Bishwa Ijtema

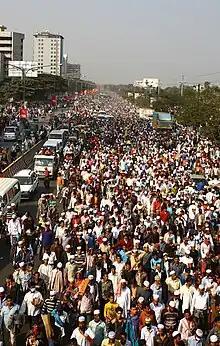
Devotees in the Dhaka metropolitan area

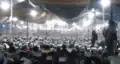
Main stage of Bishwa Ijtema

The whole gathering place is an open field, which is prepared for the gathering with canopies fixed on bamboo poles. Tin canopies and tin fences are provided for foreign guests only. The gathering place is divided first by "khitta" and then by pole number. Participants identify their location with "khitta" number and pole number. There is a separate secured area for foreign visitors, where volunteers ensure strict security, no armed forces are allowed to enter.